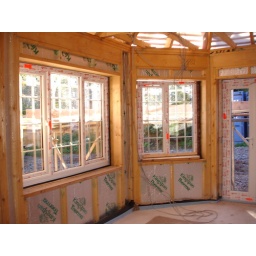
The Sunroom windows &amp;amp; doors in the Bungalow is complete